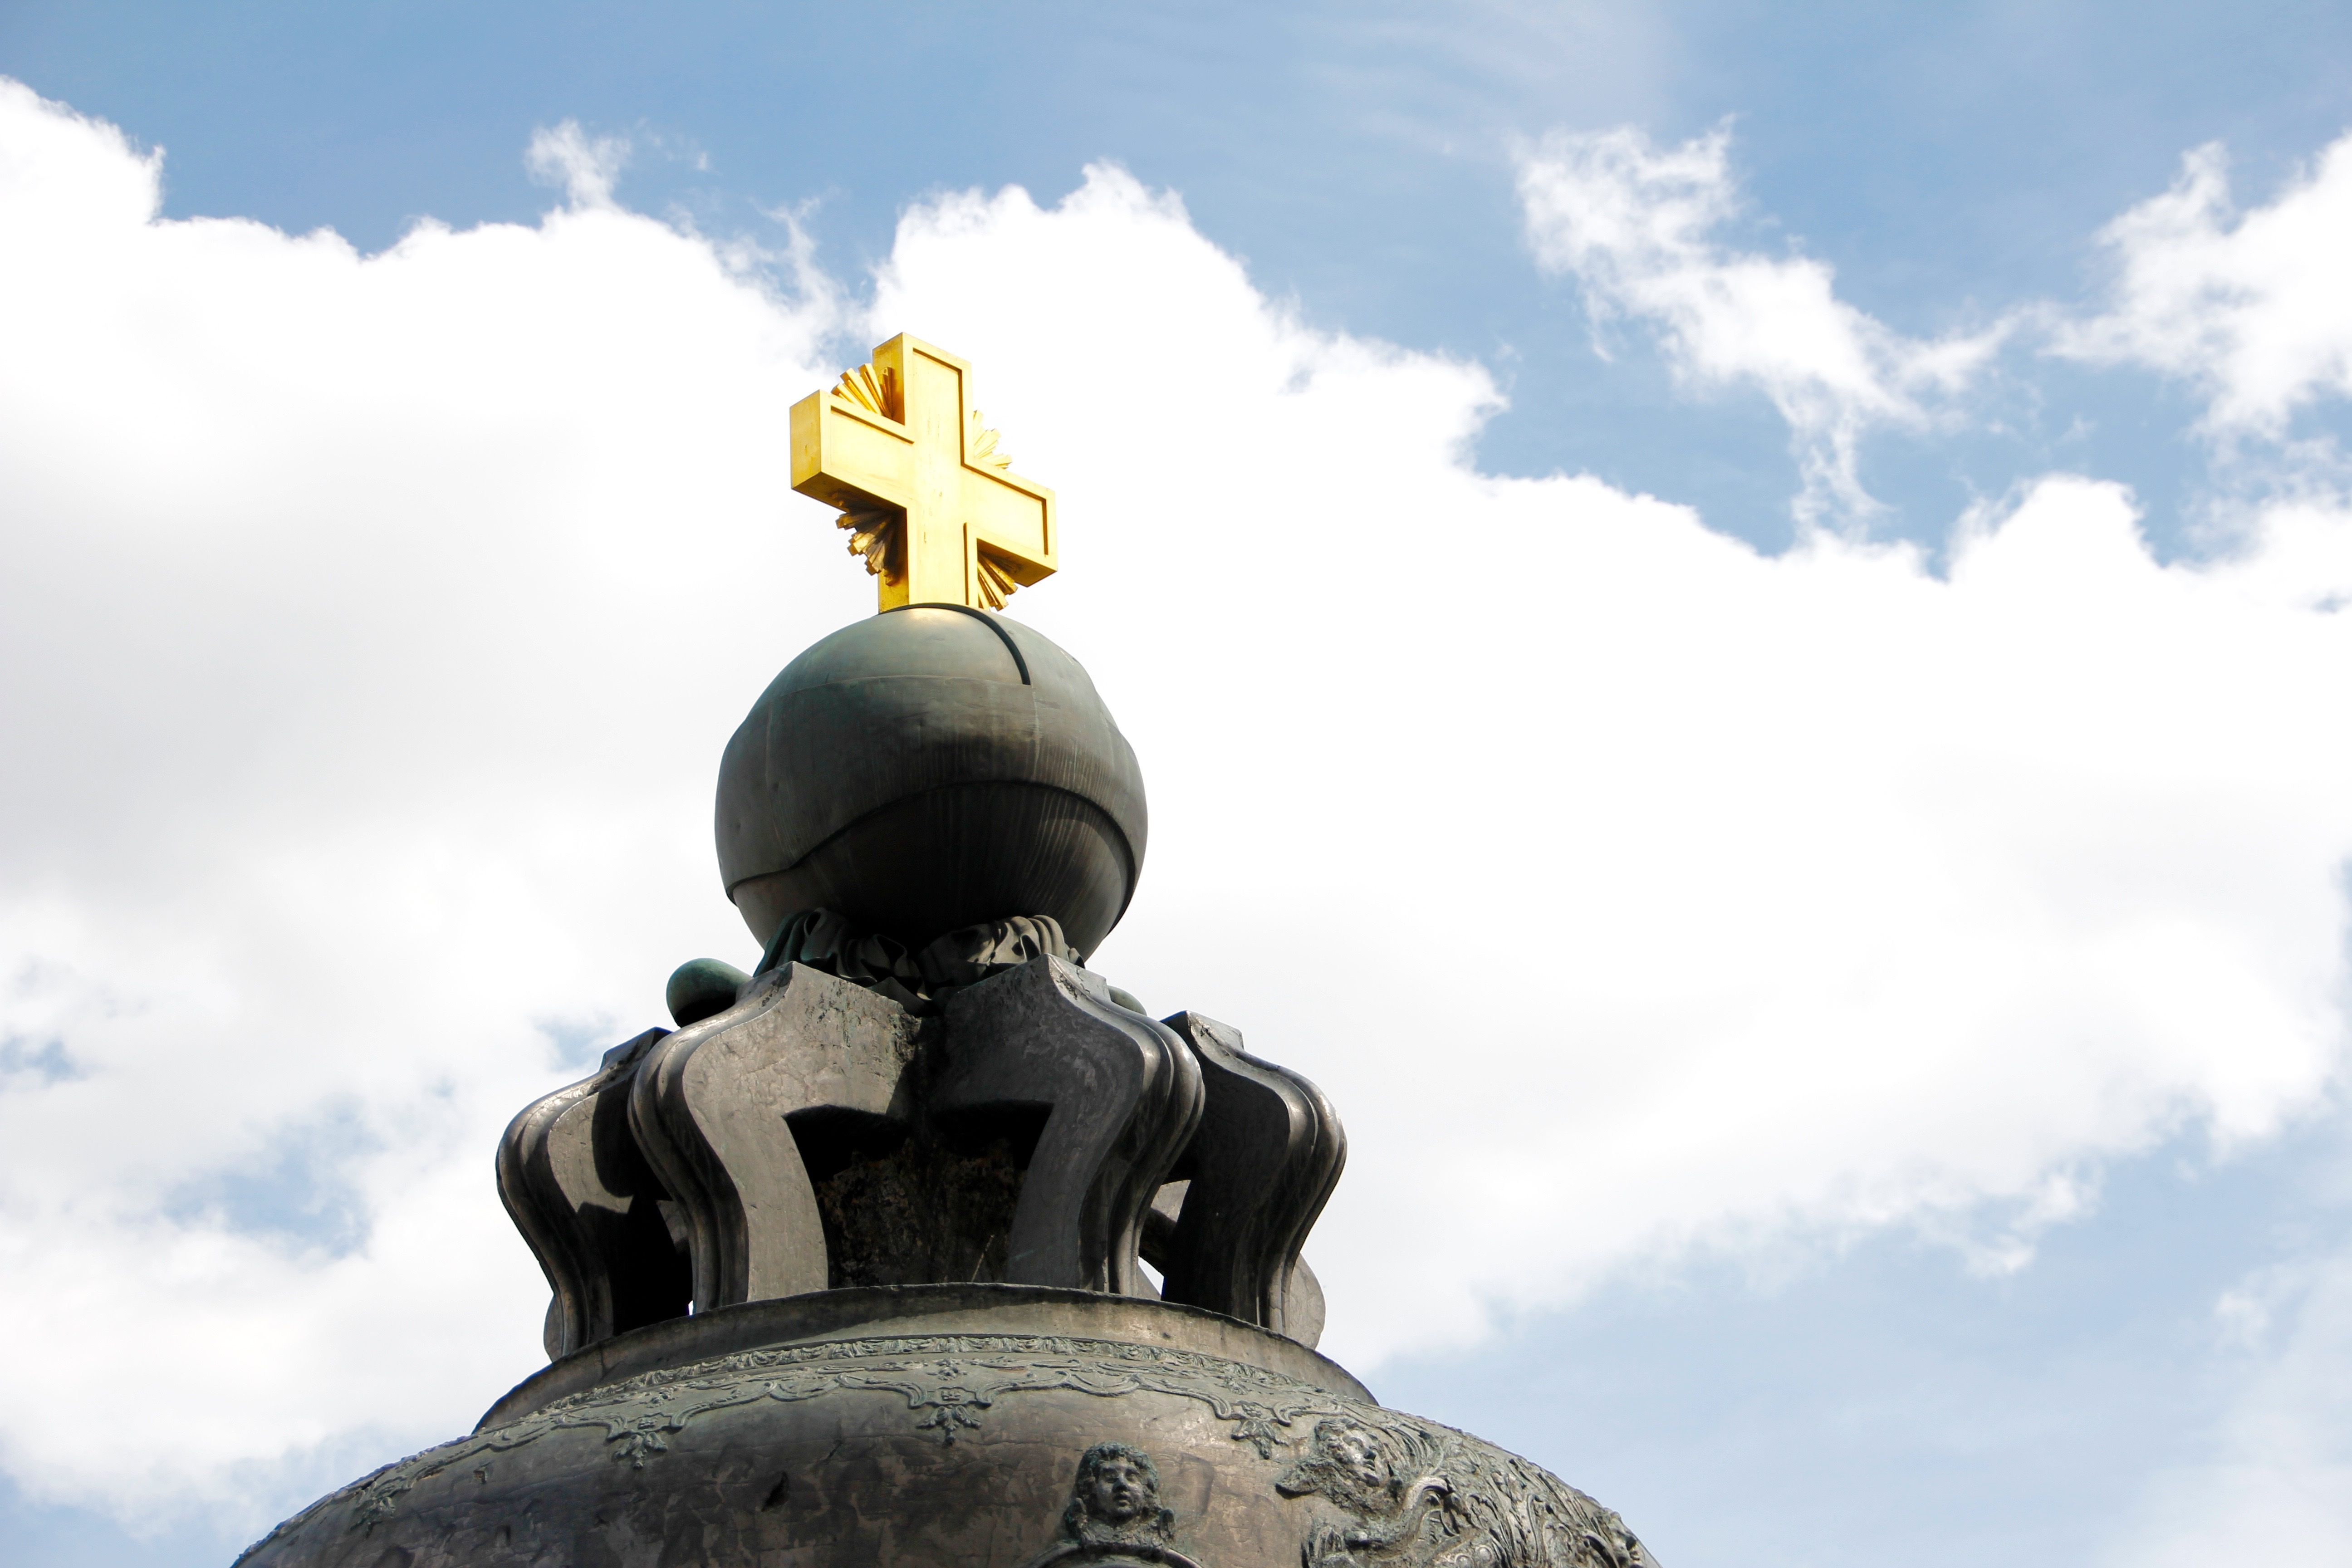
architecture, building, monument, statue, golden, tower, church, ornament, sculpture, monastery, christianity, moscow, orthodox, dome, russia, historically, gilded, believe, historic preservation, russian orthodox church